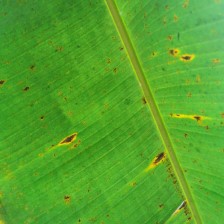
Label: pestalotiopsis